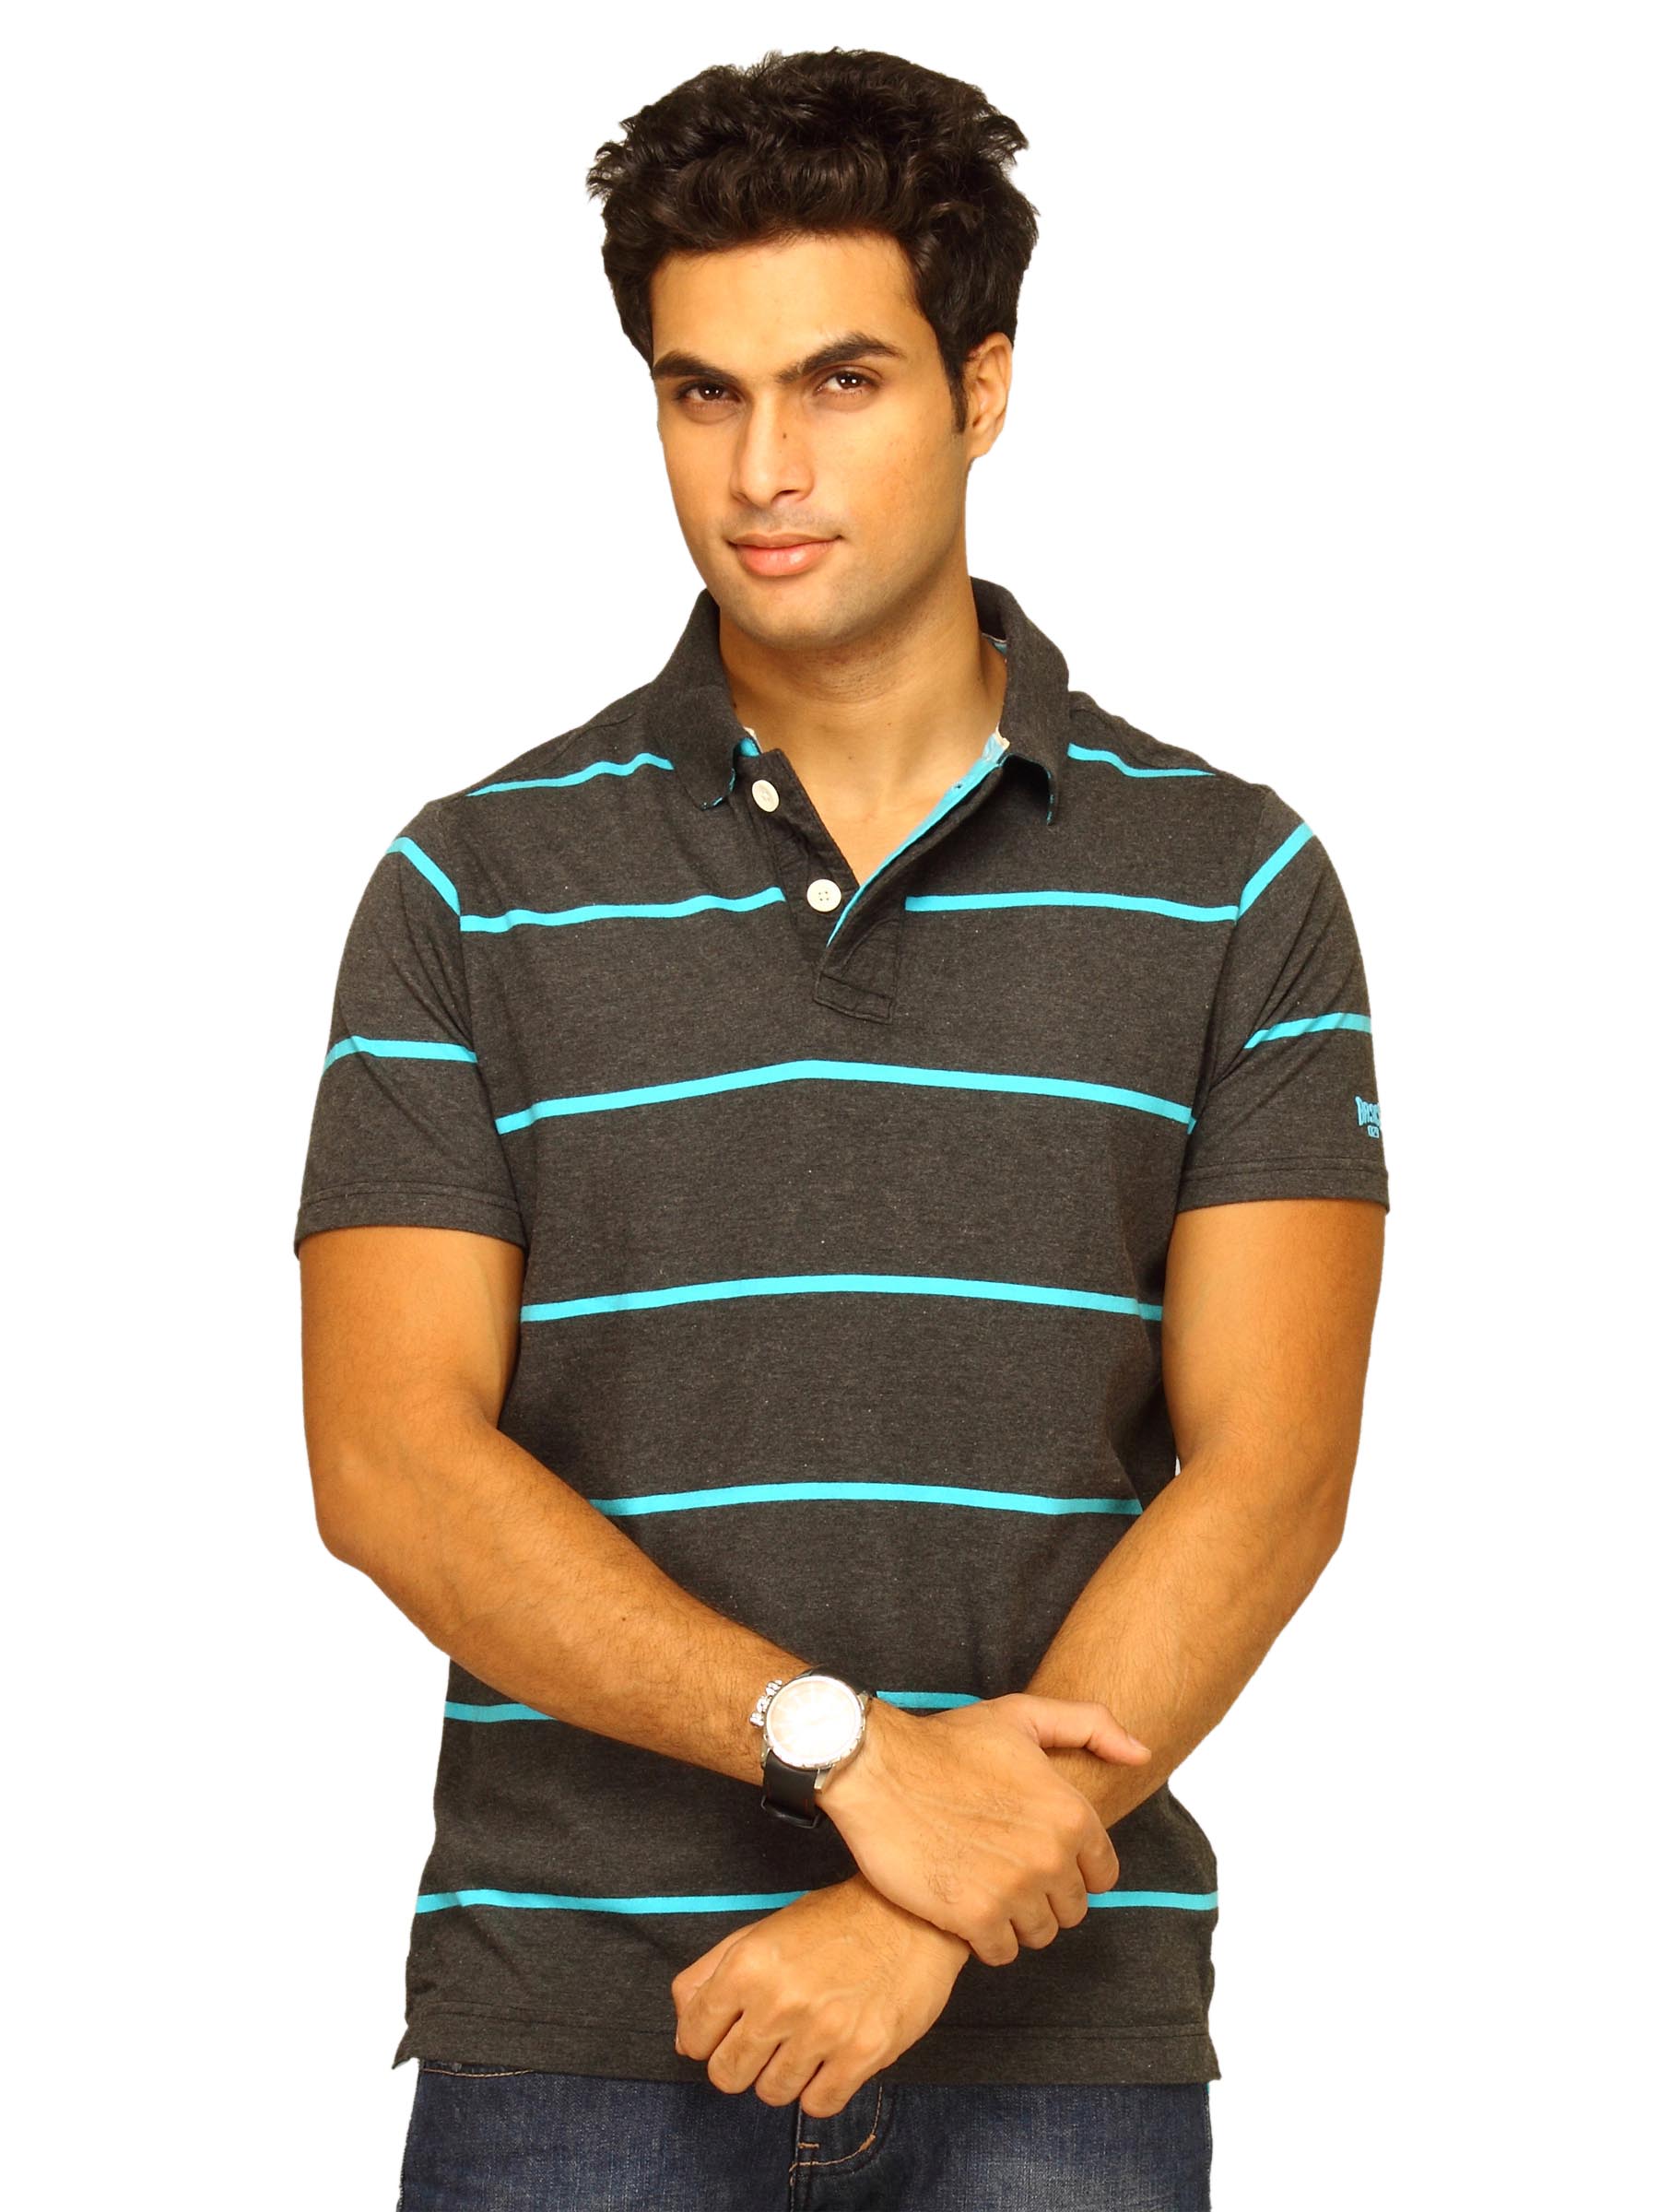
Basics Men Black & Blue Striped Polo T-shirt
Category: Apparel / Topwear / Tshirts
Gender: Men
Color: Black
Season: Summer 2011
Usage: Casual